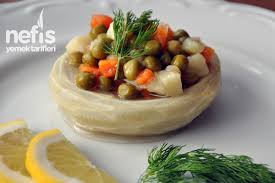
Yemek: enginar